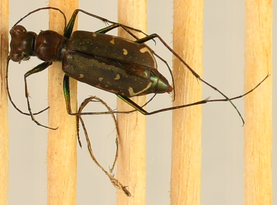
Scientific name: Cicindela punctulata
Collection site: Moab NEON (MOAB), plot MOAB_001